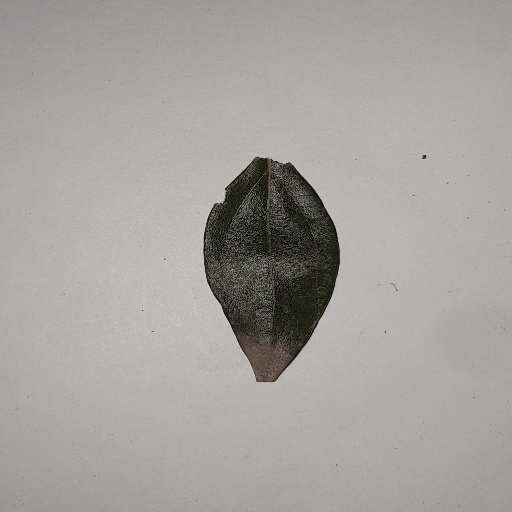
Species: Camphor
Leaf condition: Bacterial Spot